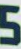
Number: 5